John Michael Wright

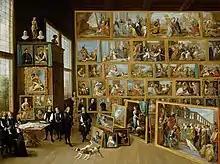
Archduke Leopold's Gallery in Brussels, for which Wright collected (painting by David Teniers the Younger c. 1650).

Since the execution of Charles I in 1649, Leopold had been purchasing artworks from the royal collections and those of various aristocrats, and, against this background, commissioned Wright to travel to London and acquire further specimens. A passport was issued to him as "'Juan Miguel Rita, pintor Ingles, qua va a Inglaterra a procurar pinturas, medalas, antiguedades, y otras costa señaladas, que le hemosencargado..." to allow him to travel to England. The passport is dated 22 May 1655, and signed by the Archduke at Brussels, indicating that Wright had left Italy for Flanders by this time.